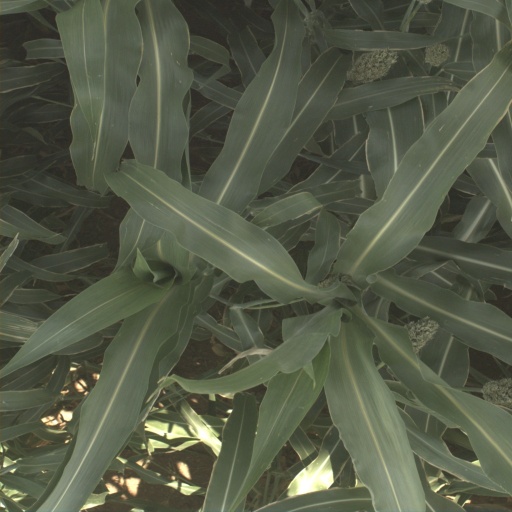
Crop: sorghum